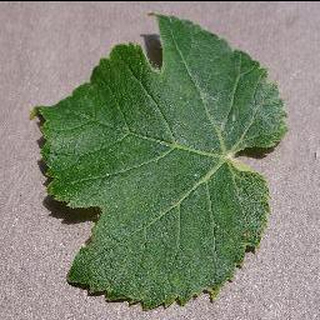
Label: healthy_grape